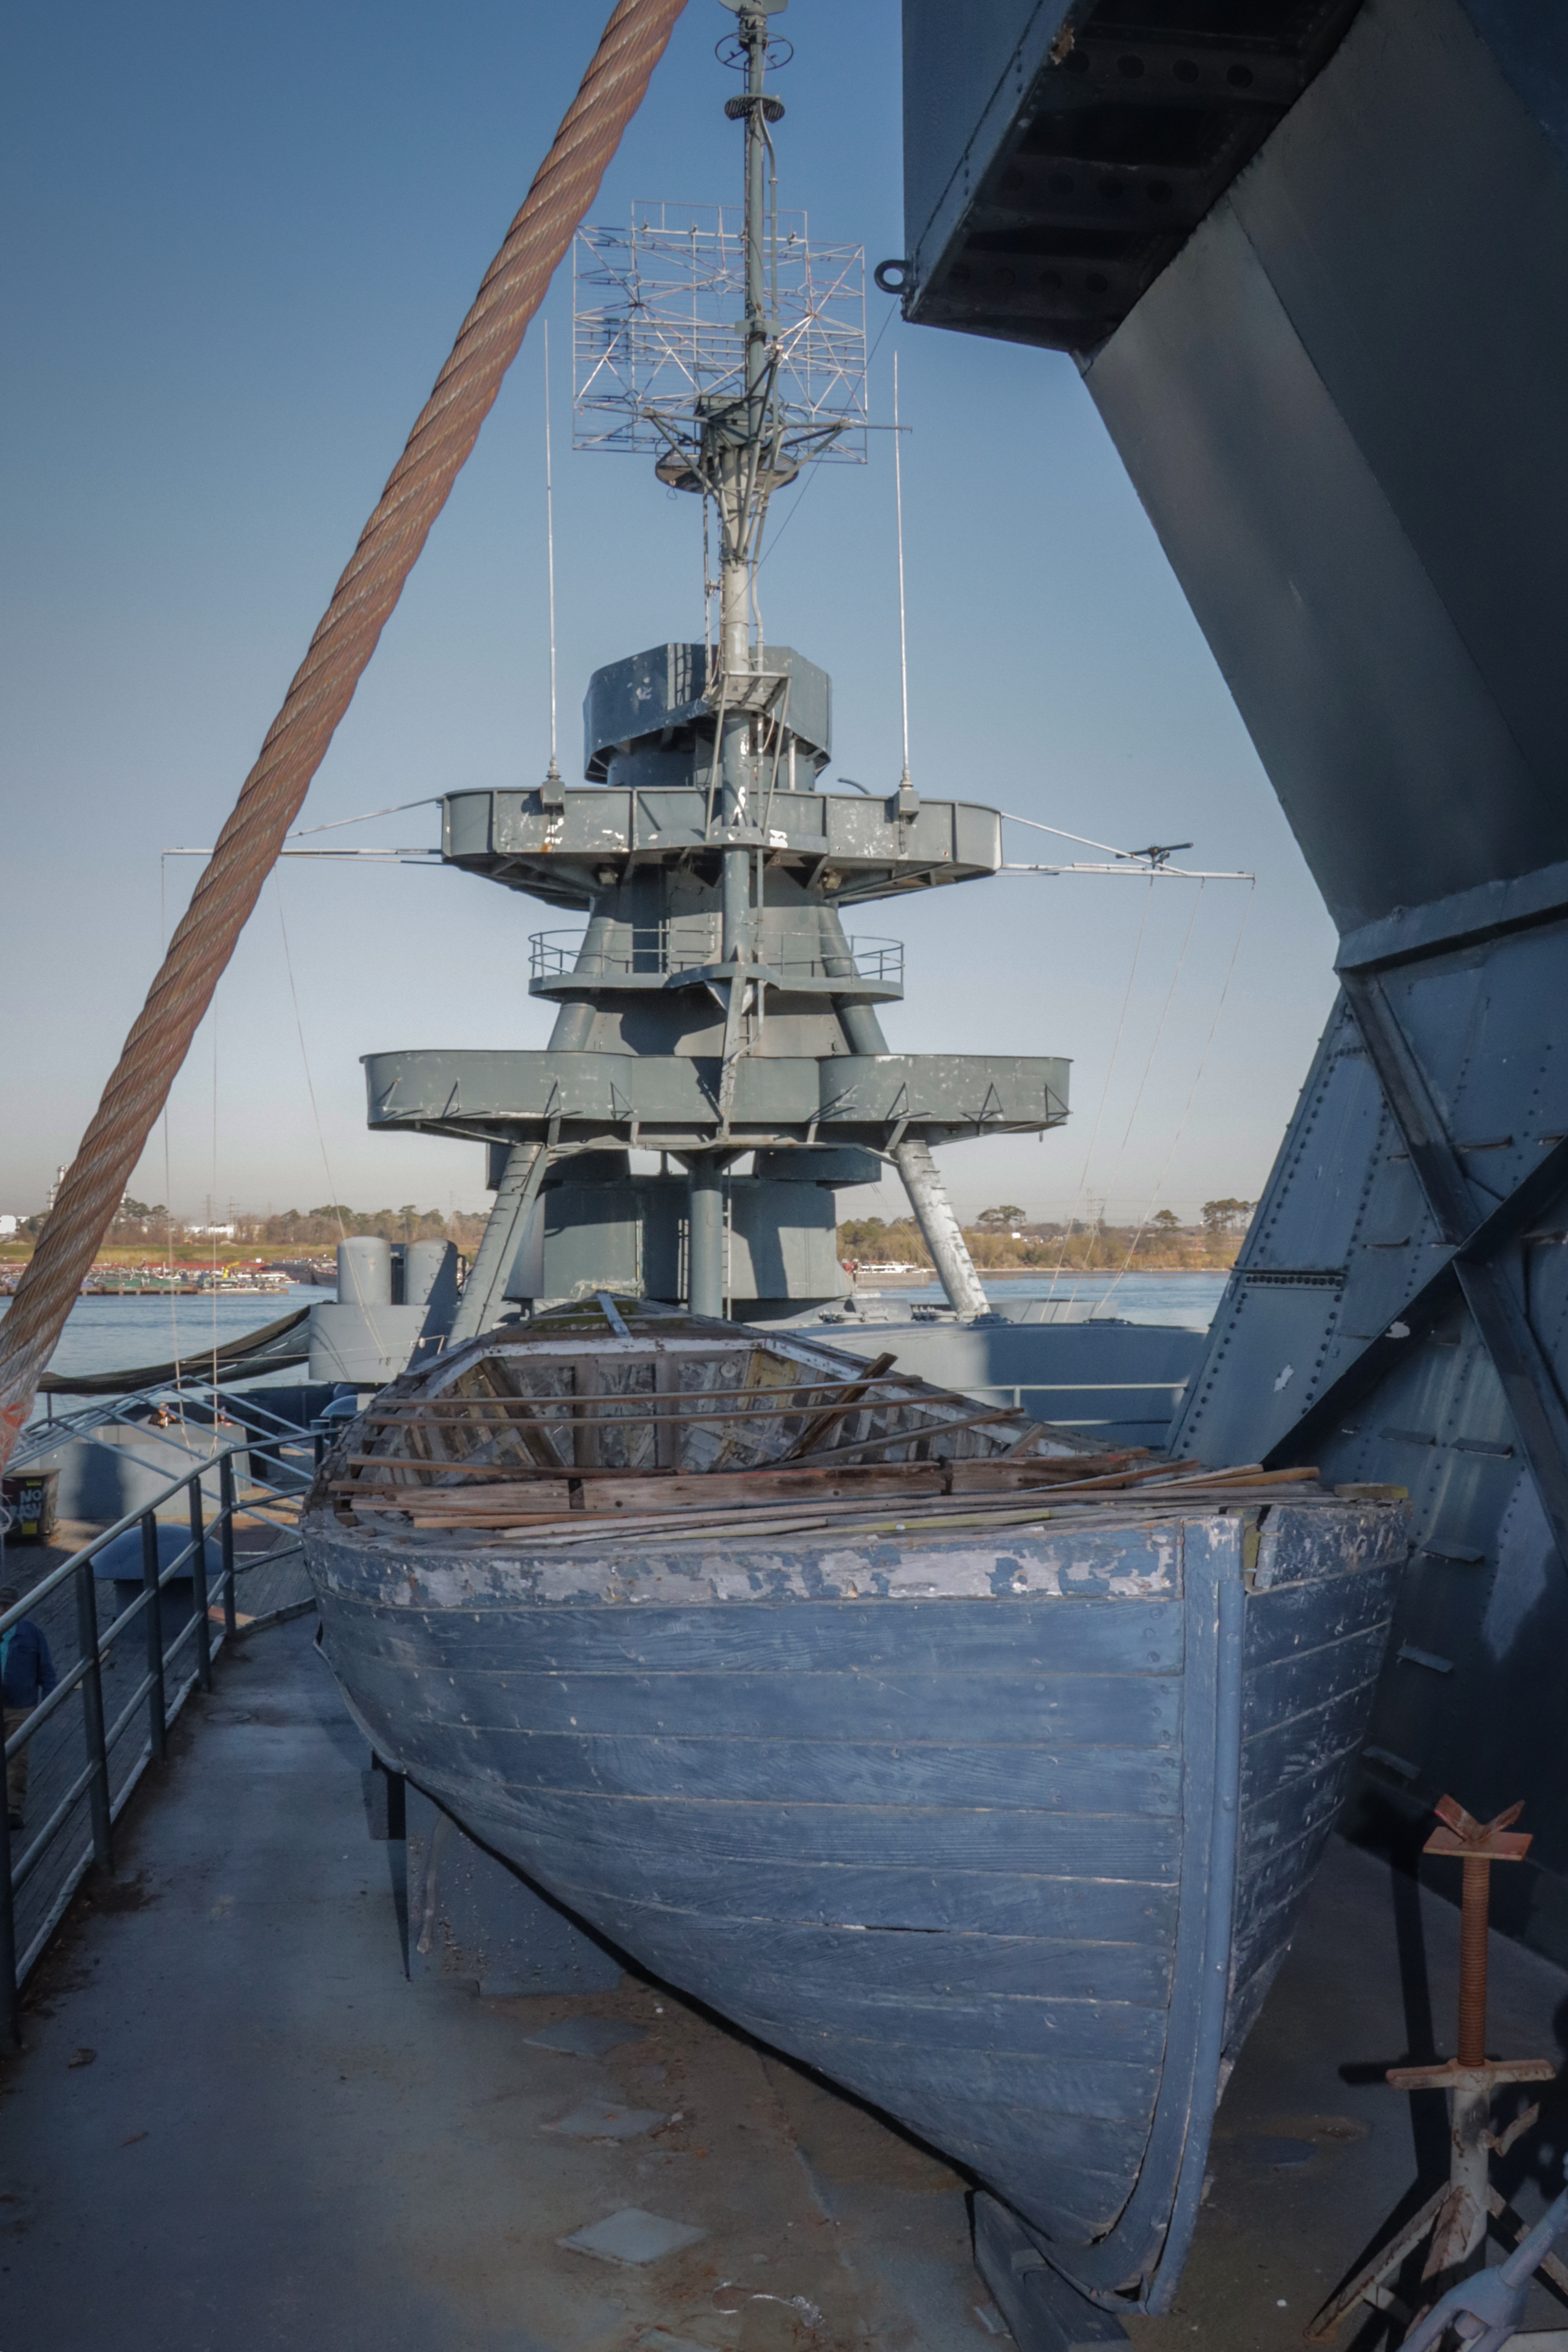
boat, ship, battleship, battleshiptexas, houston, texas, houstonshipchannel, flag, sky, naval architecture, vehicle, wood, water, mast, building, engineering, skyscraper, tower, roof, tall ship, antenna, watercraft, naval ship, warship, deck, winter, sailing ship, metal, navy, machine, water transportation, training ship, sailing